George E. Morgan

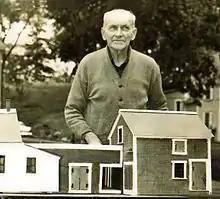
George E. Morgan

George Eugene Morgan was born to George William and Vesta Rowena Farnham Morgan of Chelsea (three and a half miles west of Gardiner, Maine). As a young man and as most in the area, Morgan found work along the Kennebec, first in Augusta with a furniture maker, then for a number of years as a harness maker, and then for even more years he worked in the shoe factories of Gardiner (Commonwealth Shoe Company and then R. P. Hazzard Company). He was ranked a sergeant in the Maine Militia and when World War I broke out, Morgan already forty-seven was deemed too old for service. He married twice and had five children.